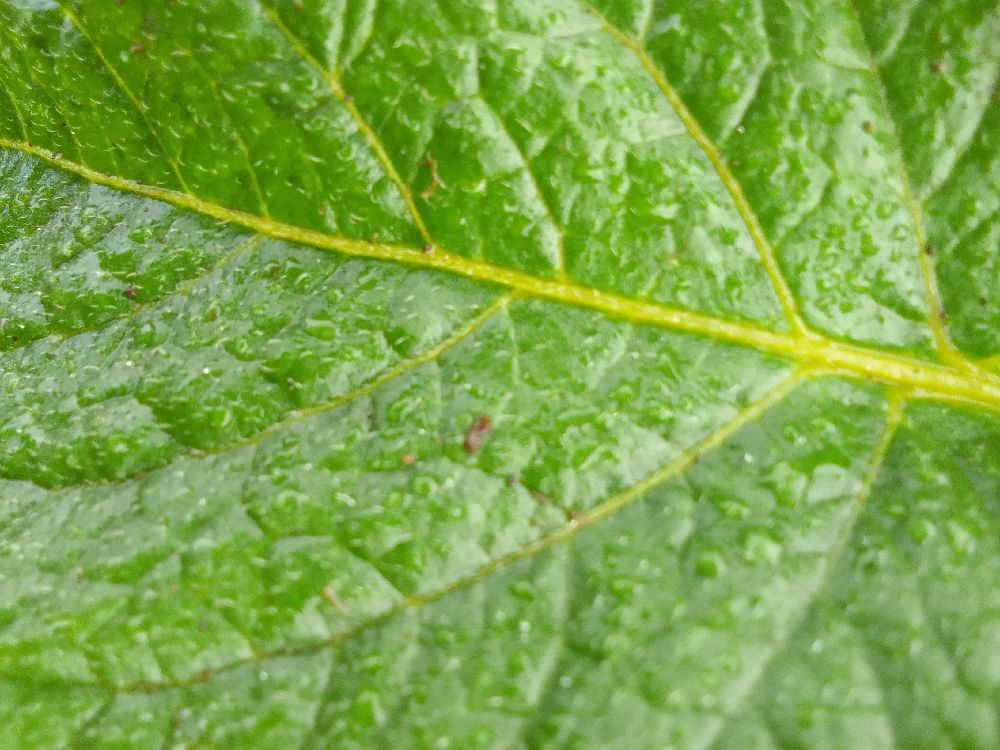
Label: Healthy